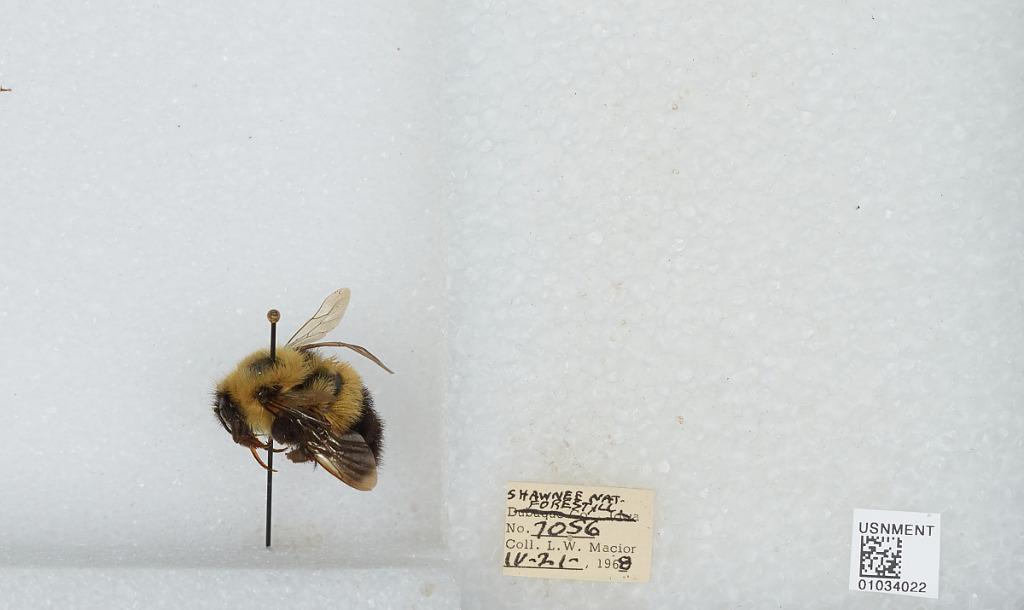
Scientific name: Bombus (Pyrobombus) vagans vagans Smith
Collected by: L. Macior
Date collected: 1968-4-21
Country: United States
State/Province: Illinois
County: Johnson
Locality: Shawnee National Forest
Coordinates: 37.5, -88.67